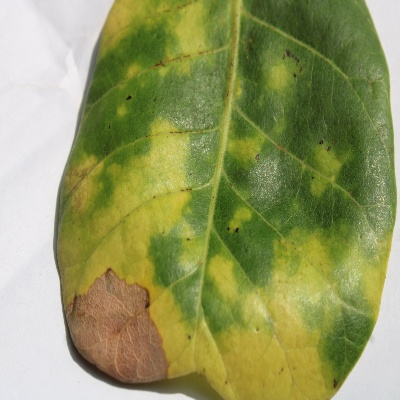
Crop: Cashew
Condition: anthracnose